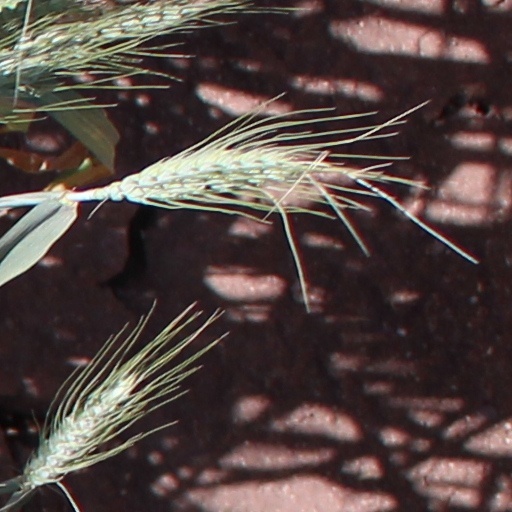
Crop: wheat